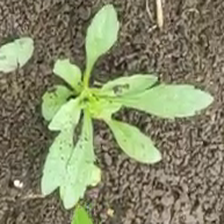
Weed species: Moti_dudhi(Euphorbia_geneculata_L)